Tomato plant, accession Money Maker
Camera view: horizontal (90 deg, fisheye); turntable rotation: 150 degrees
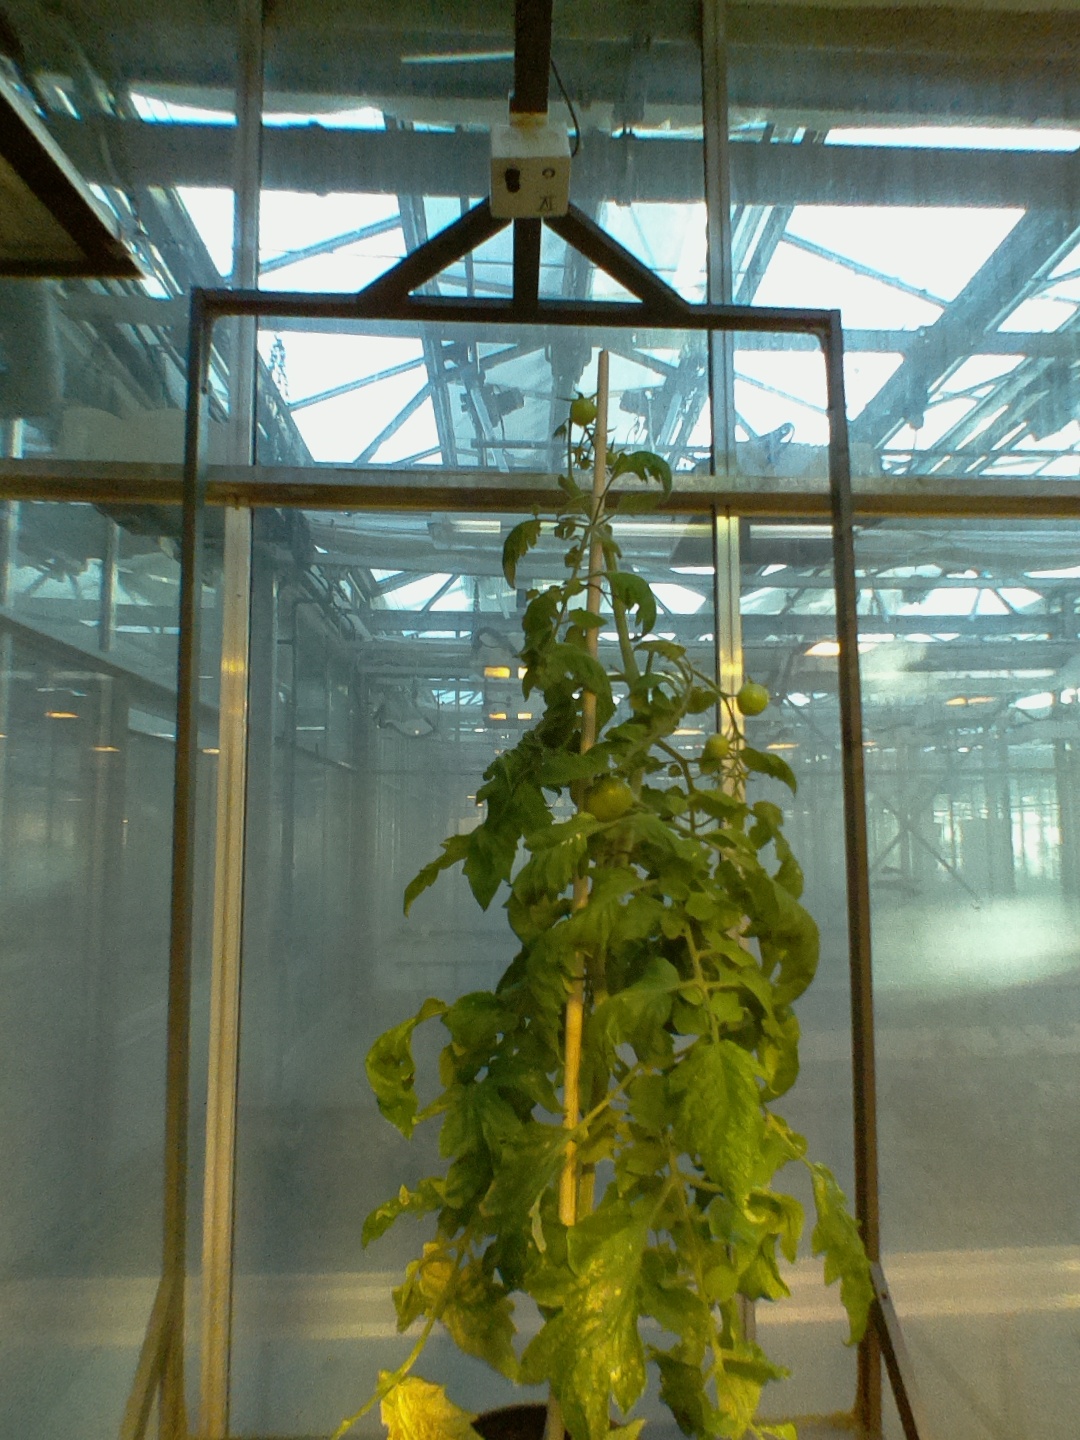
BBCH growth stage 78: 80% -90% of final fruit size